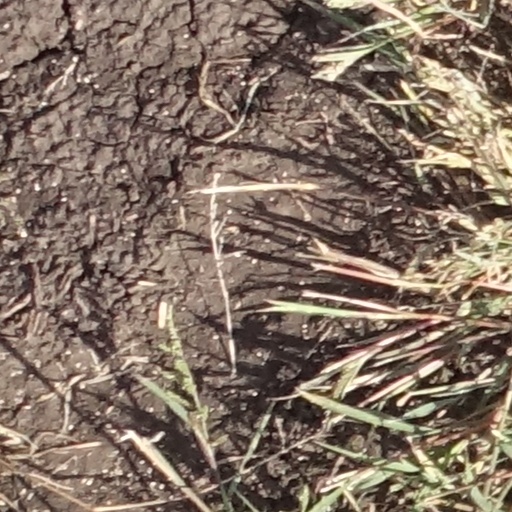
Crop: sorghum